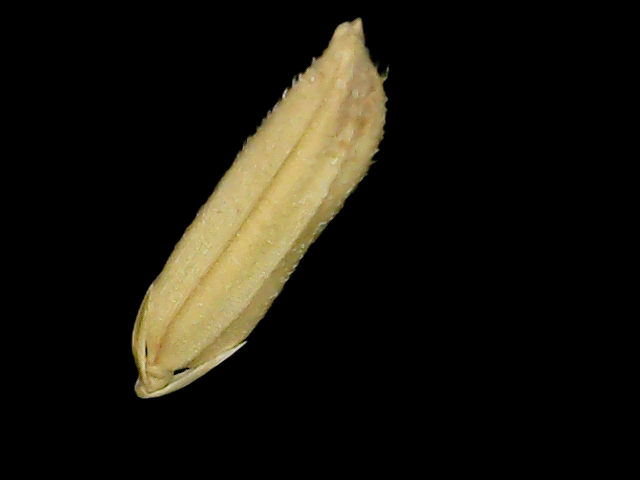
Rice variety: Binadhan14